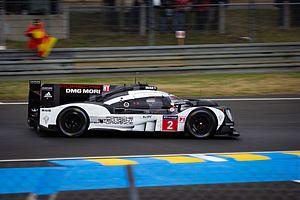
Les 24 Heures du Mans 2016 sont la 84ᵉ édition des 24 Heures du Mans et la 3ᵉ manche du calendrier du Championnat du monde d'endurance FIA 2016. Elles ont eu lieu du samedi 18 au dimanche 19 juin 2016.
Le Championnat du monde d'endurance FIA 2016 est la cinquième édition de cette compétition. Elle se déroule du 17 avril au 19 novembre 2016. Elle comprend neuf manches dont les 24 Heures du Mans. Porsche est sacré pour la deuxième année de suite, et Ferrari s'offre le titre en GT.